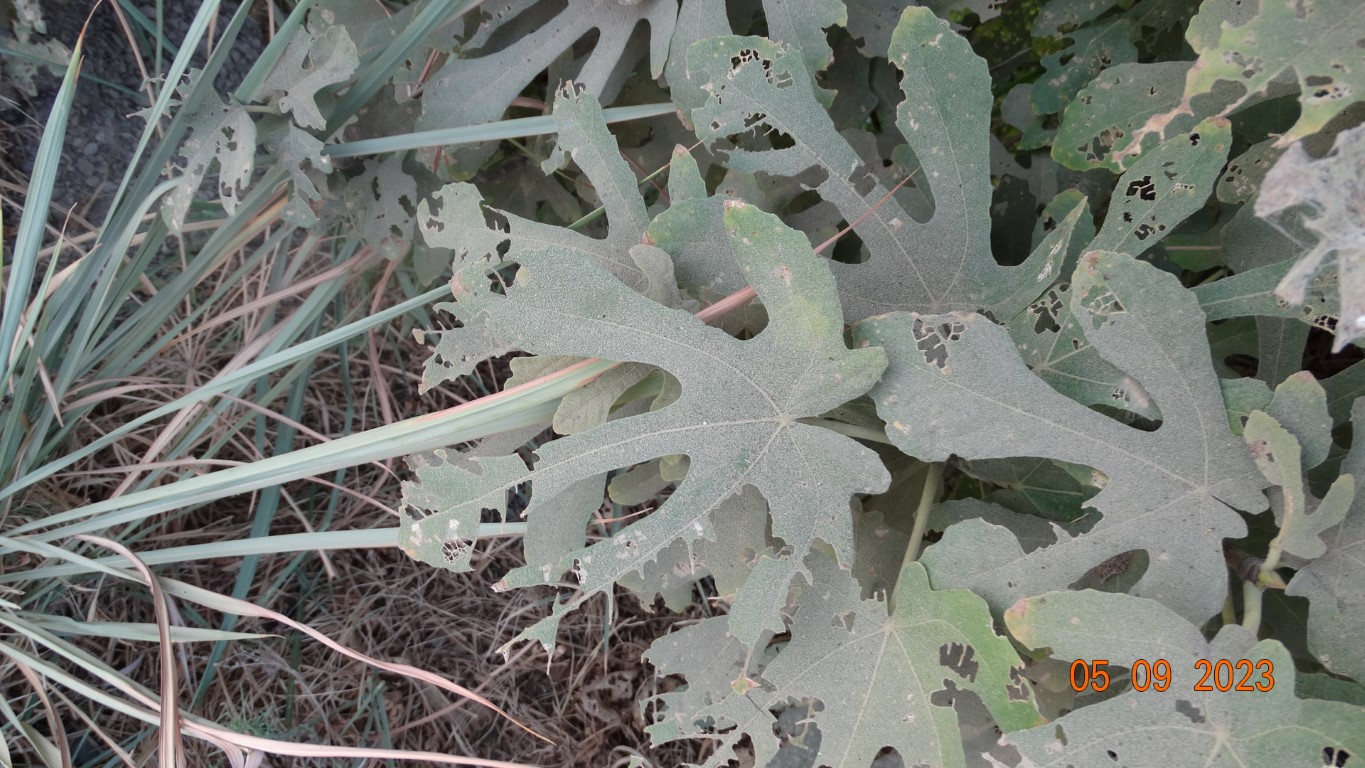
Label: infected